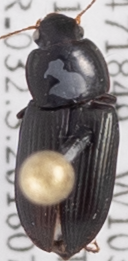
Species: Discoderus parallelus
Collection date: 2018-07-12
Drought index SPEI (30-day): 0.792
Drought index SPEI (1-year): -0.33
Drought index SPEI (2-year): -0.418